OGS (electronic toll collection)

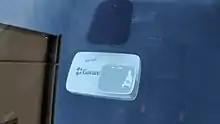
An OGS RFID transponder for uninterrupted passing through toll booths on motorways of Turkey

The radio transponder, also known as a tag, was obtained from the office of the toll plazas, authorized major banks, mobile points of sales and on the internet as well, after signing an agreement. The tag was issued for a specific licence plate and so for a specific vehicle category. It could not be transferred without notice to the provider. The tags slightly differed in size and form depending on the provider, and could be replaced within the guarantee period, which varied from three to five years. Before using OGS, the tag's account had to be credited.